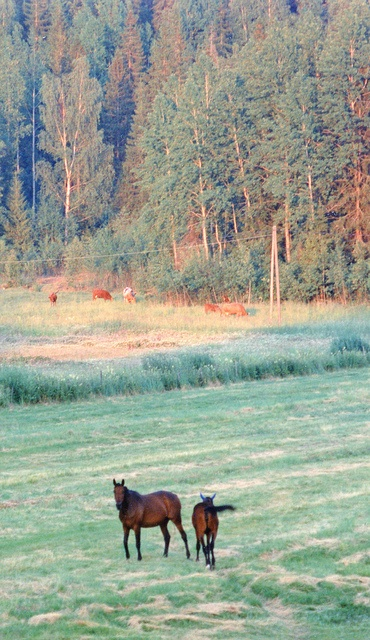
Two horses are in the grass by the woods.
Two brown horses in a grassy field with trees in the background.
A horse and a foal are in the grass beside a forest.
Horses stand in a field of cut hay.
A couple of horses running in a open field.